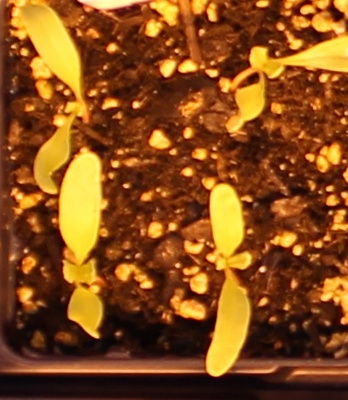
Label: Sugar beet